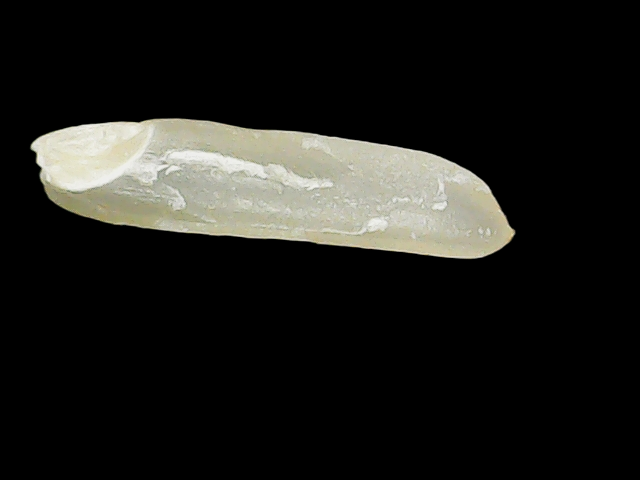
Rice variety: Binadhan25